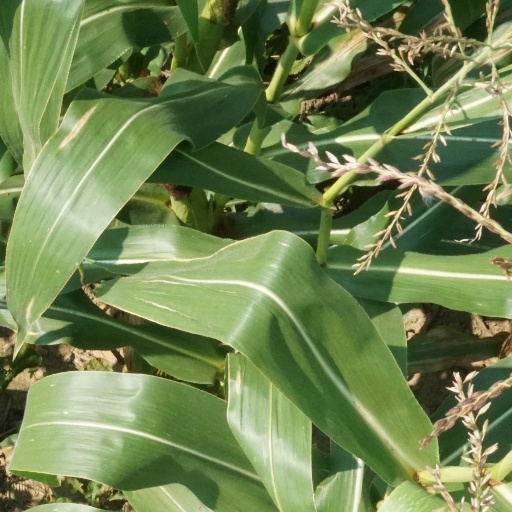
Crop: maize; corn